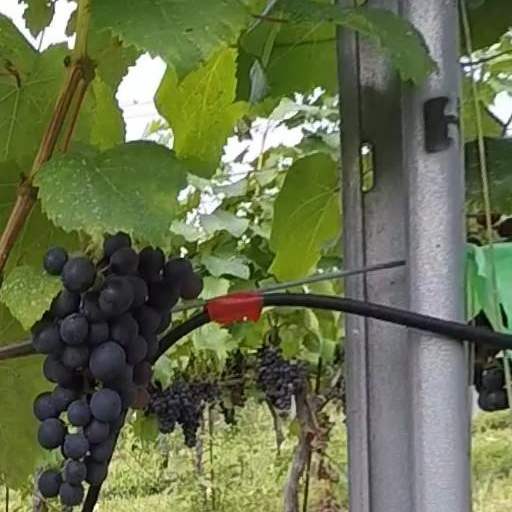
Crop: grape